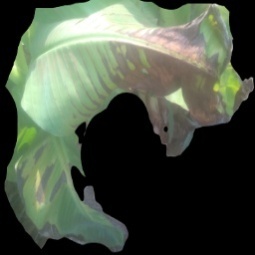
Label: Potassium